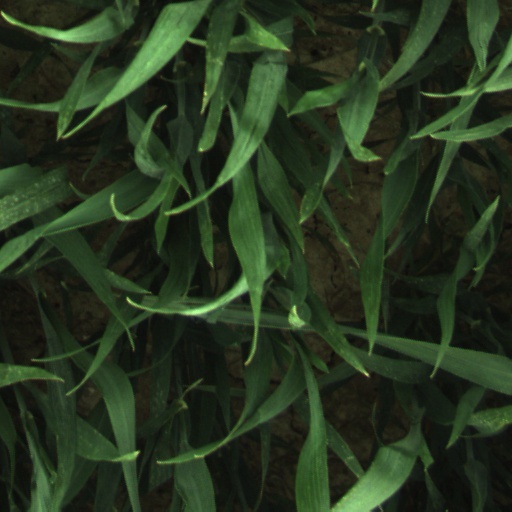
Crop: wheat